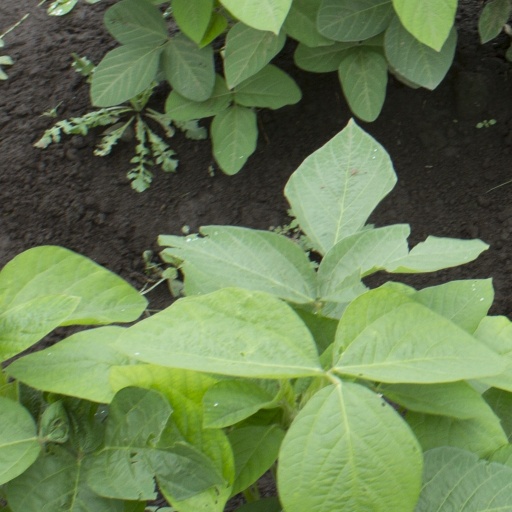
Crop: soybean